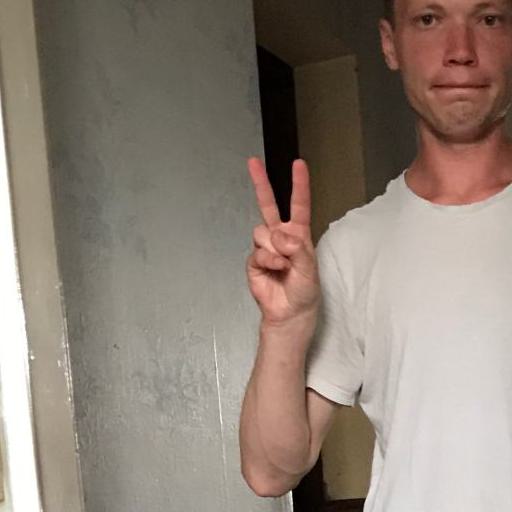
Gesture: peace